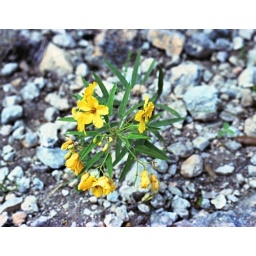
Yellow flowers near the lake